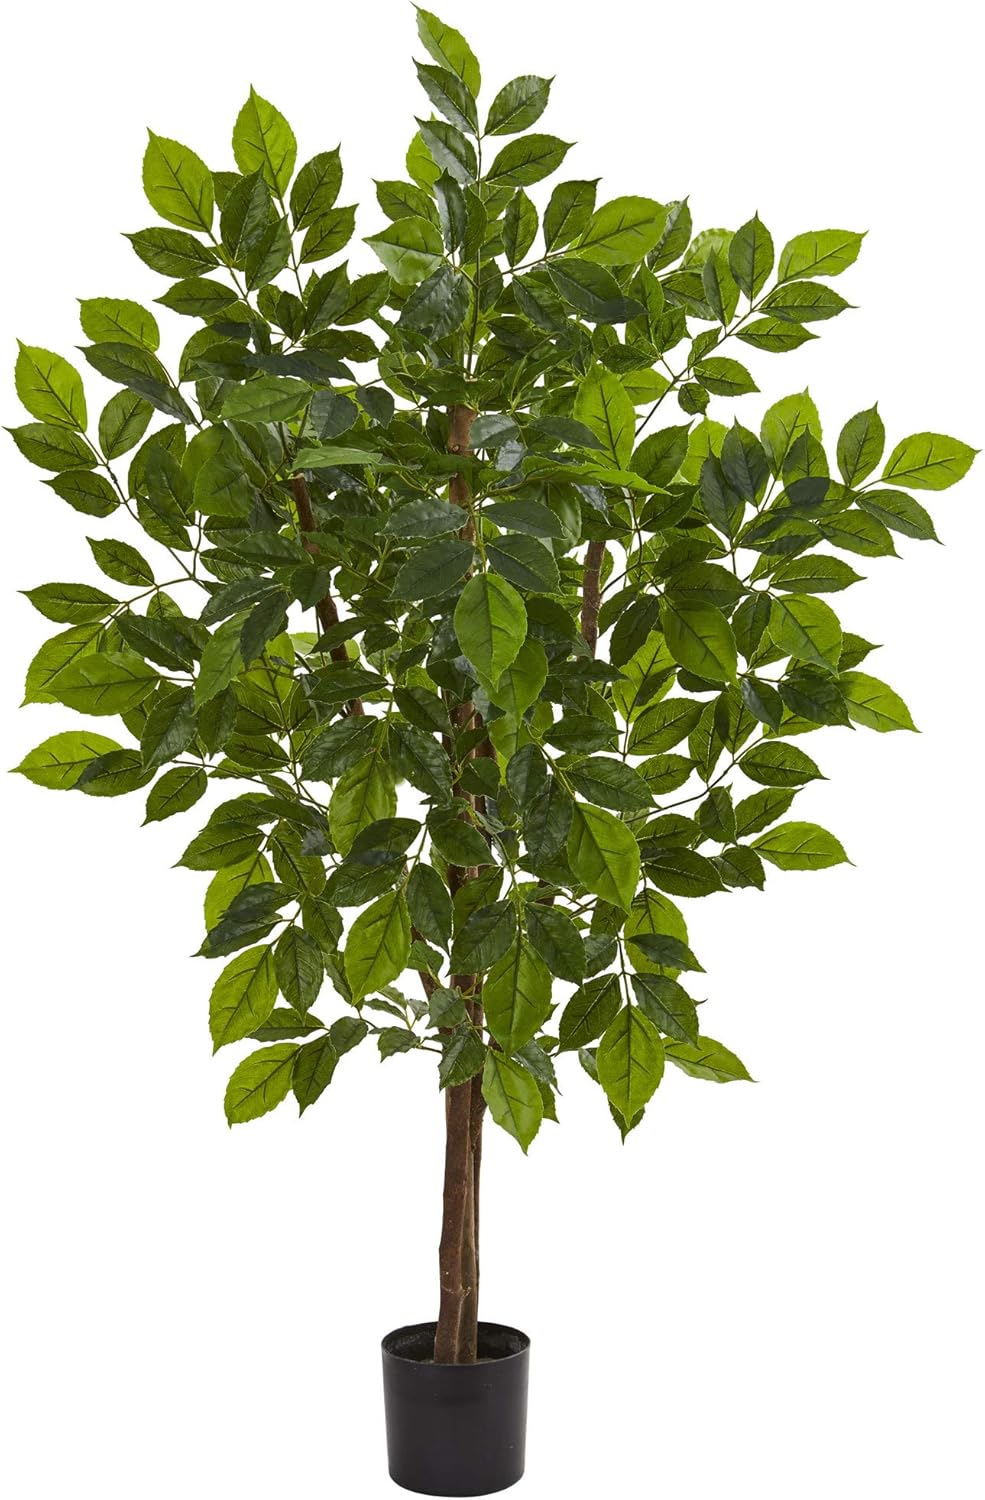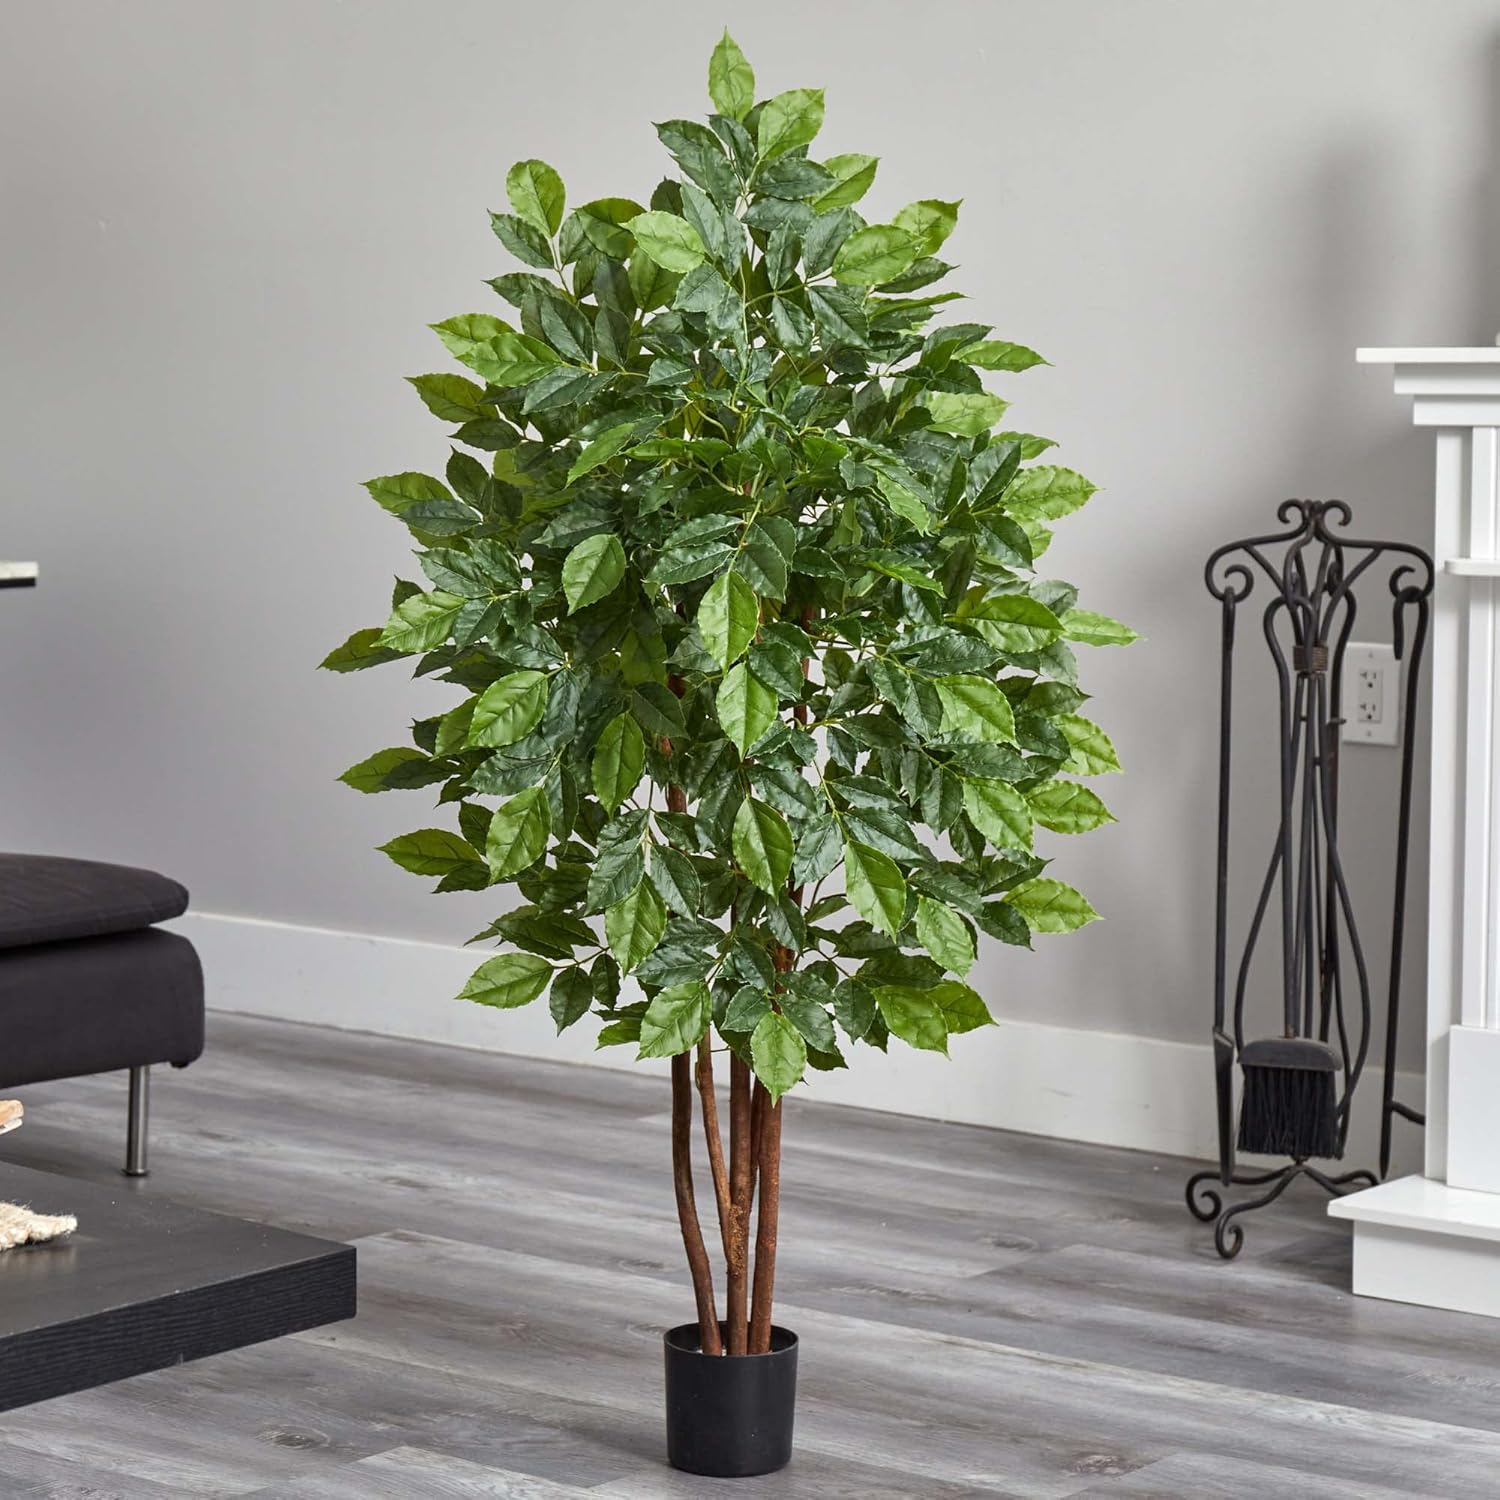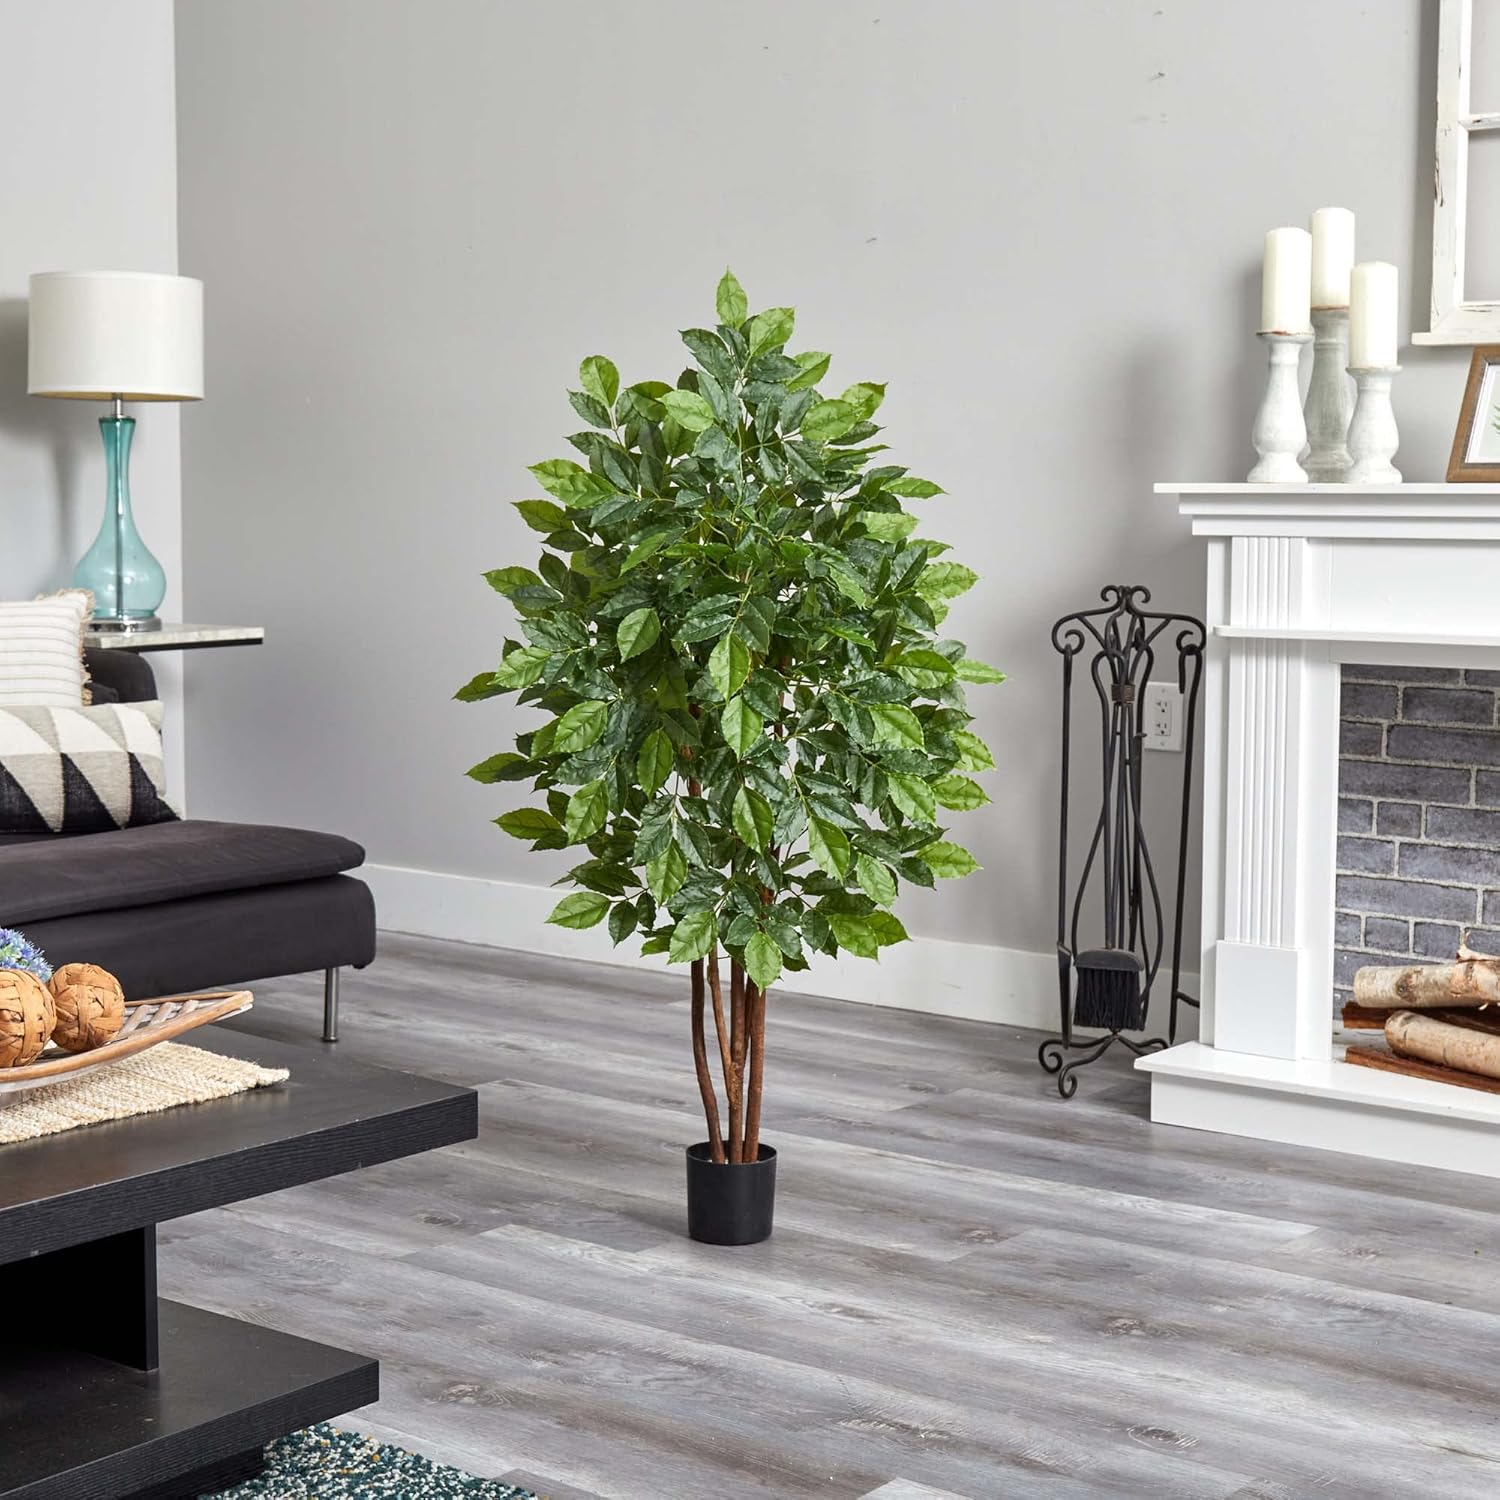
Nearly Natural 4’ River Birch Artificial Silk Trees Green
Category: Amazon Home
A single dark brown trunk is filled with an enormous amount of well-detailed leaves in this river birch artificial tree. Standing at four feet tall, this tree would look stunning as a floor plant When nestled in a tall ceramic planter. Place it in any vacant corner in your kitchen, sunroom or den to give these spaces A vibrant tropical touch.
Features: Nullify | Classic addition to a formal dining room setup | Rich Green leaves | Requires no maintenance | Product dimensions: H: 4 ft. W: 24 in. D: 18 in | Pot/vase dimensions: H: 5. 75 in. W: 6. 5 in. D: 6. 5 in.